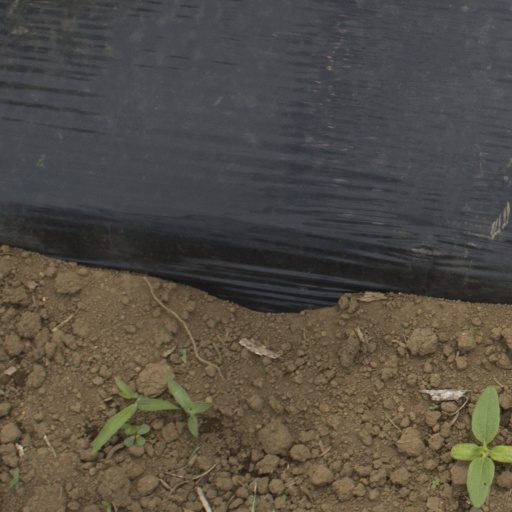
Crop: Jerusalem artichoke